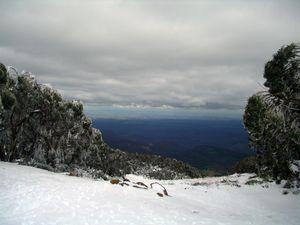
Le mont Baw Baw est situé à environ 120 kilomètres à l'est de Melbourne et à 50 kilomètres au nord de la vallée Latrobe.
L'Australie reçoit suffisamment de neige pour pratiquer le ski sur les Alpes australiennes et une partie de la Tasmanie. Les Alpes traversent le Territoire de la capitale australienne, la Nouvelle Galles du sud et le Victoria et comprennent seize parcs et réserves nationaux Les Australiens ont fait du ski alpin à partir du XIXᵉ siècle, le point de départ étant probablement Kiandra en 1861. Parmi les stations de sports d'hiver les plus connues, on peut citer Thredbo et Perisher en Nouvelle-Galles du Sud, Mount Buller, Falls Creek et Mont Hotham au Victoria. Parmi les skieurs les plus connus, on peut citer Malcolm Milne, Zali Steggall, Alisa Camplin et Dale Begg-Smith.
Le parc national Baw Baw est un parc national situé au Victoria en Australie à 111 km à l'est de Melbourne. Il abrite le plateau et le mont Baw Baw une petite station de ski.